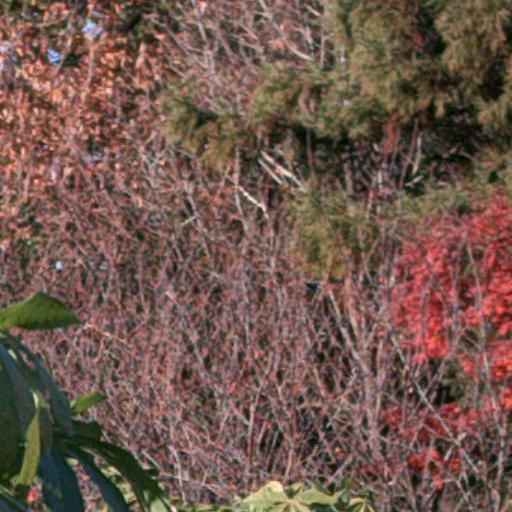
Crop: cassava